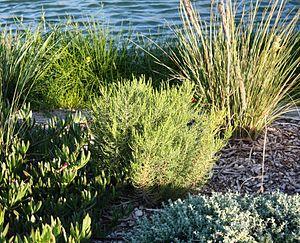
Elytropappus rhinocerotis est une espèce de plantes à fleurs, de la famille des Asteraceae, endémique d'Afrique du Sud. C'est la composante principale de la végétation du Renosterveld, à qui la plante a donné son nom.